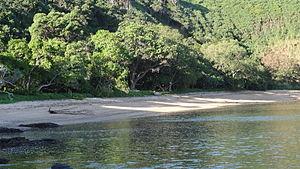
La plage de la Baie des amoureux
La Baie des amoureux est une plage de la commune de Bourail sur la côte ouest de la Nouvelle-Calédonie.